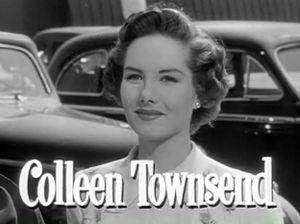
Planqué malgré lui est un film américain réalisé par John Ford, sorti en 1950.
Colleen Lucille Townsend est une actrice américaine, née à Glendale, Californie, le 21 décembre 1928.